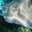
Label: ray